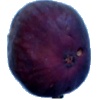
Label: Fig 1